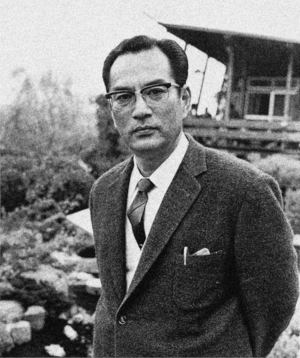
Seiichi Miyake, né le 5 février 1926 et mort en 1982, est un inventeur japonais. Il est connu pour avoir conçu les surfaces podotactiles, qui aident les piétons malvoyants à se déplacer.